Ōtagaki Rengetsu

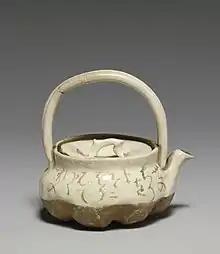
Rengetsu ware teapot for steeped tea ("kyūsu") inscribed with a "waka" poem by Ōtagaki Rengetsu, stoneware with rice-straw-ash glaze. Late Edo period-early Meiji era, mid-19th century

Though best known as a "waka" poet, Rengetsu was also accomplished at dance, sewing, some of the martial arts, and Japanese tea ceremony. She admired and studied under a number of great poets including Ozawa Roan and Ueda Akinari, and later in her life became a close friend and mentor to the artist Tomioka Tessai. A number of Tessai's works, though painted by him, feature calligraphy by Rengetsu.